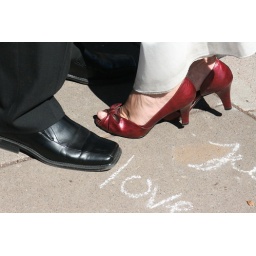
there were poems chalked on the sidewalk above mirror pond that day.